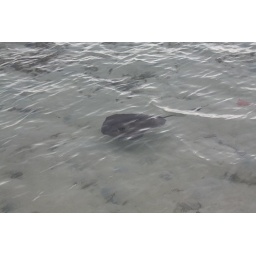
A small baby stingray in shallow water on the beach of Old Bahama Bay in the early morning.